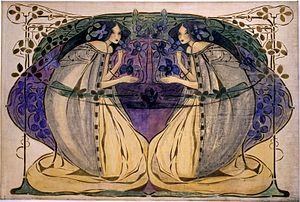
Frances MacDonald, née le 24 août 1873 à Kidsgrove et décédée le 12 décembre 1921 à Glasgow, est une artiste écossaise, dont l'œuvre originale contribua à définir le Glasgow Style durant les années 1890. Elle est membre du groupe d'artistes The Four.